College of Climate Change and Environmental Science

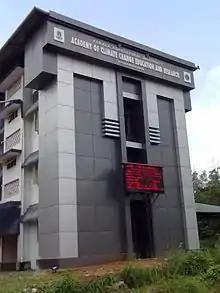
College as of 2 November 2012

When the course was inaugurated on 6 September 2010, the first batch had their initial classes at College of Fisheries (CoF) Panangad, Ernakulam. After CoF was delinked from the KAU to Kerala University of Fisheries and Ocean Studies in 2010, the students were temporarily transferred to a building located at KAU's main campus in Vellanikara, alongside the NH-47, with GSLHV Prasad Rao as the first special officer. The students remained there till 2015, almost a five-year gap, during which the college grew to its full potential of five batches. The new college building was inaugurated by Oommen Chandy, then Chief Minister of Kerala on 28 September 2015.